Rakahanga

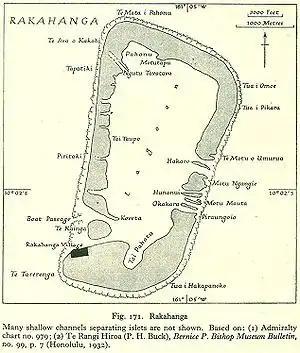
Map of Rakahanga Atoll

Rakahanga is part of the Cook Islands, situated in the central-southern Pacific Ocean. The unspoilt atoll is from the Cook Islands' capital, Rarotonga, and lies south of the equator. Its nearest neighbour is Manihiki which is just away. Rakahanga's area is . Its highest point is approximately 5 metres above sea level. The population was 83 in the 2016 Census of Population & Dwellings, with a density ratio of 32 people per square kilometer. Since 2014 Rakahanga's electricity has been 100% solar generated. The Rakahanga-Manihiki language differs from Cook Islands Maori.